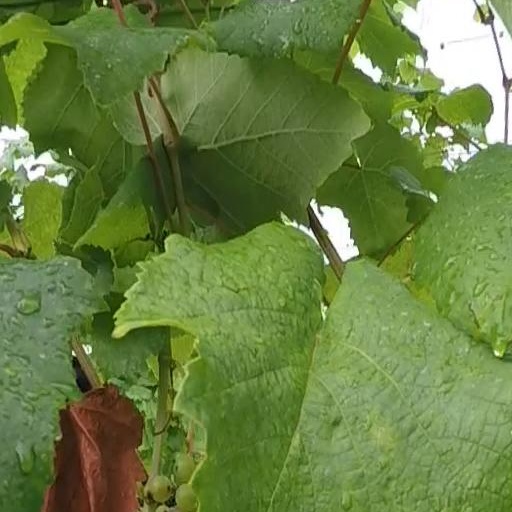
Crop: grape